Asynchronous connection-oriented logical transport

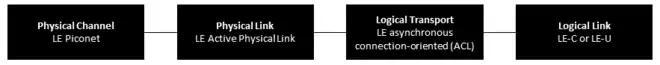
Figure 1 - The LE-ACL logical transport within the Bluetooth data transport architecture

The BR/EDR ACL logical transport is used with either an ACL-C logical link for control data or an ACL-U logical link for user data and it is based on a BR/EDR Active Physical Link and either the BR/EDR Basic Piconet Physical Channel or the BR/EDR Adapted Piconet Physical Channel. See Figure 2.